Sir Eustace Tennyson-d'Eyncourt, 1st Baronet

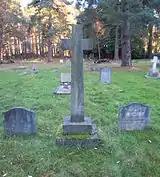
Grave of Eustace Tennyson d'Eyncourt (central cross) in Brookwood Cemetery

As an apprentice at Armstrong, Whitworth & Co., d'Eyncourt worked on the design of warships for the Austrian, Italian, Norwegian, Spanish, Portuguese, and Turkish governments. He joined the Fairfield Shipbuilding and Engineering Company of Govan in 1898, before returning to Armstrong, Whitworth & Co. in 1902. In 1904, he undertook consultancy work on the state of the Turkish Navy which earned him the Order of the Medjidie, Third Class.